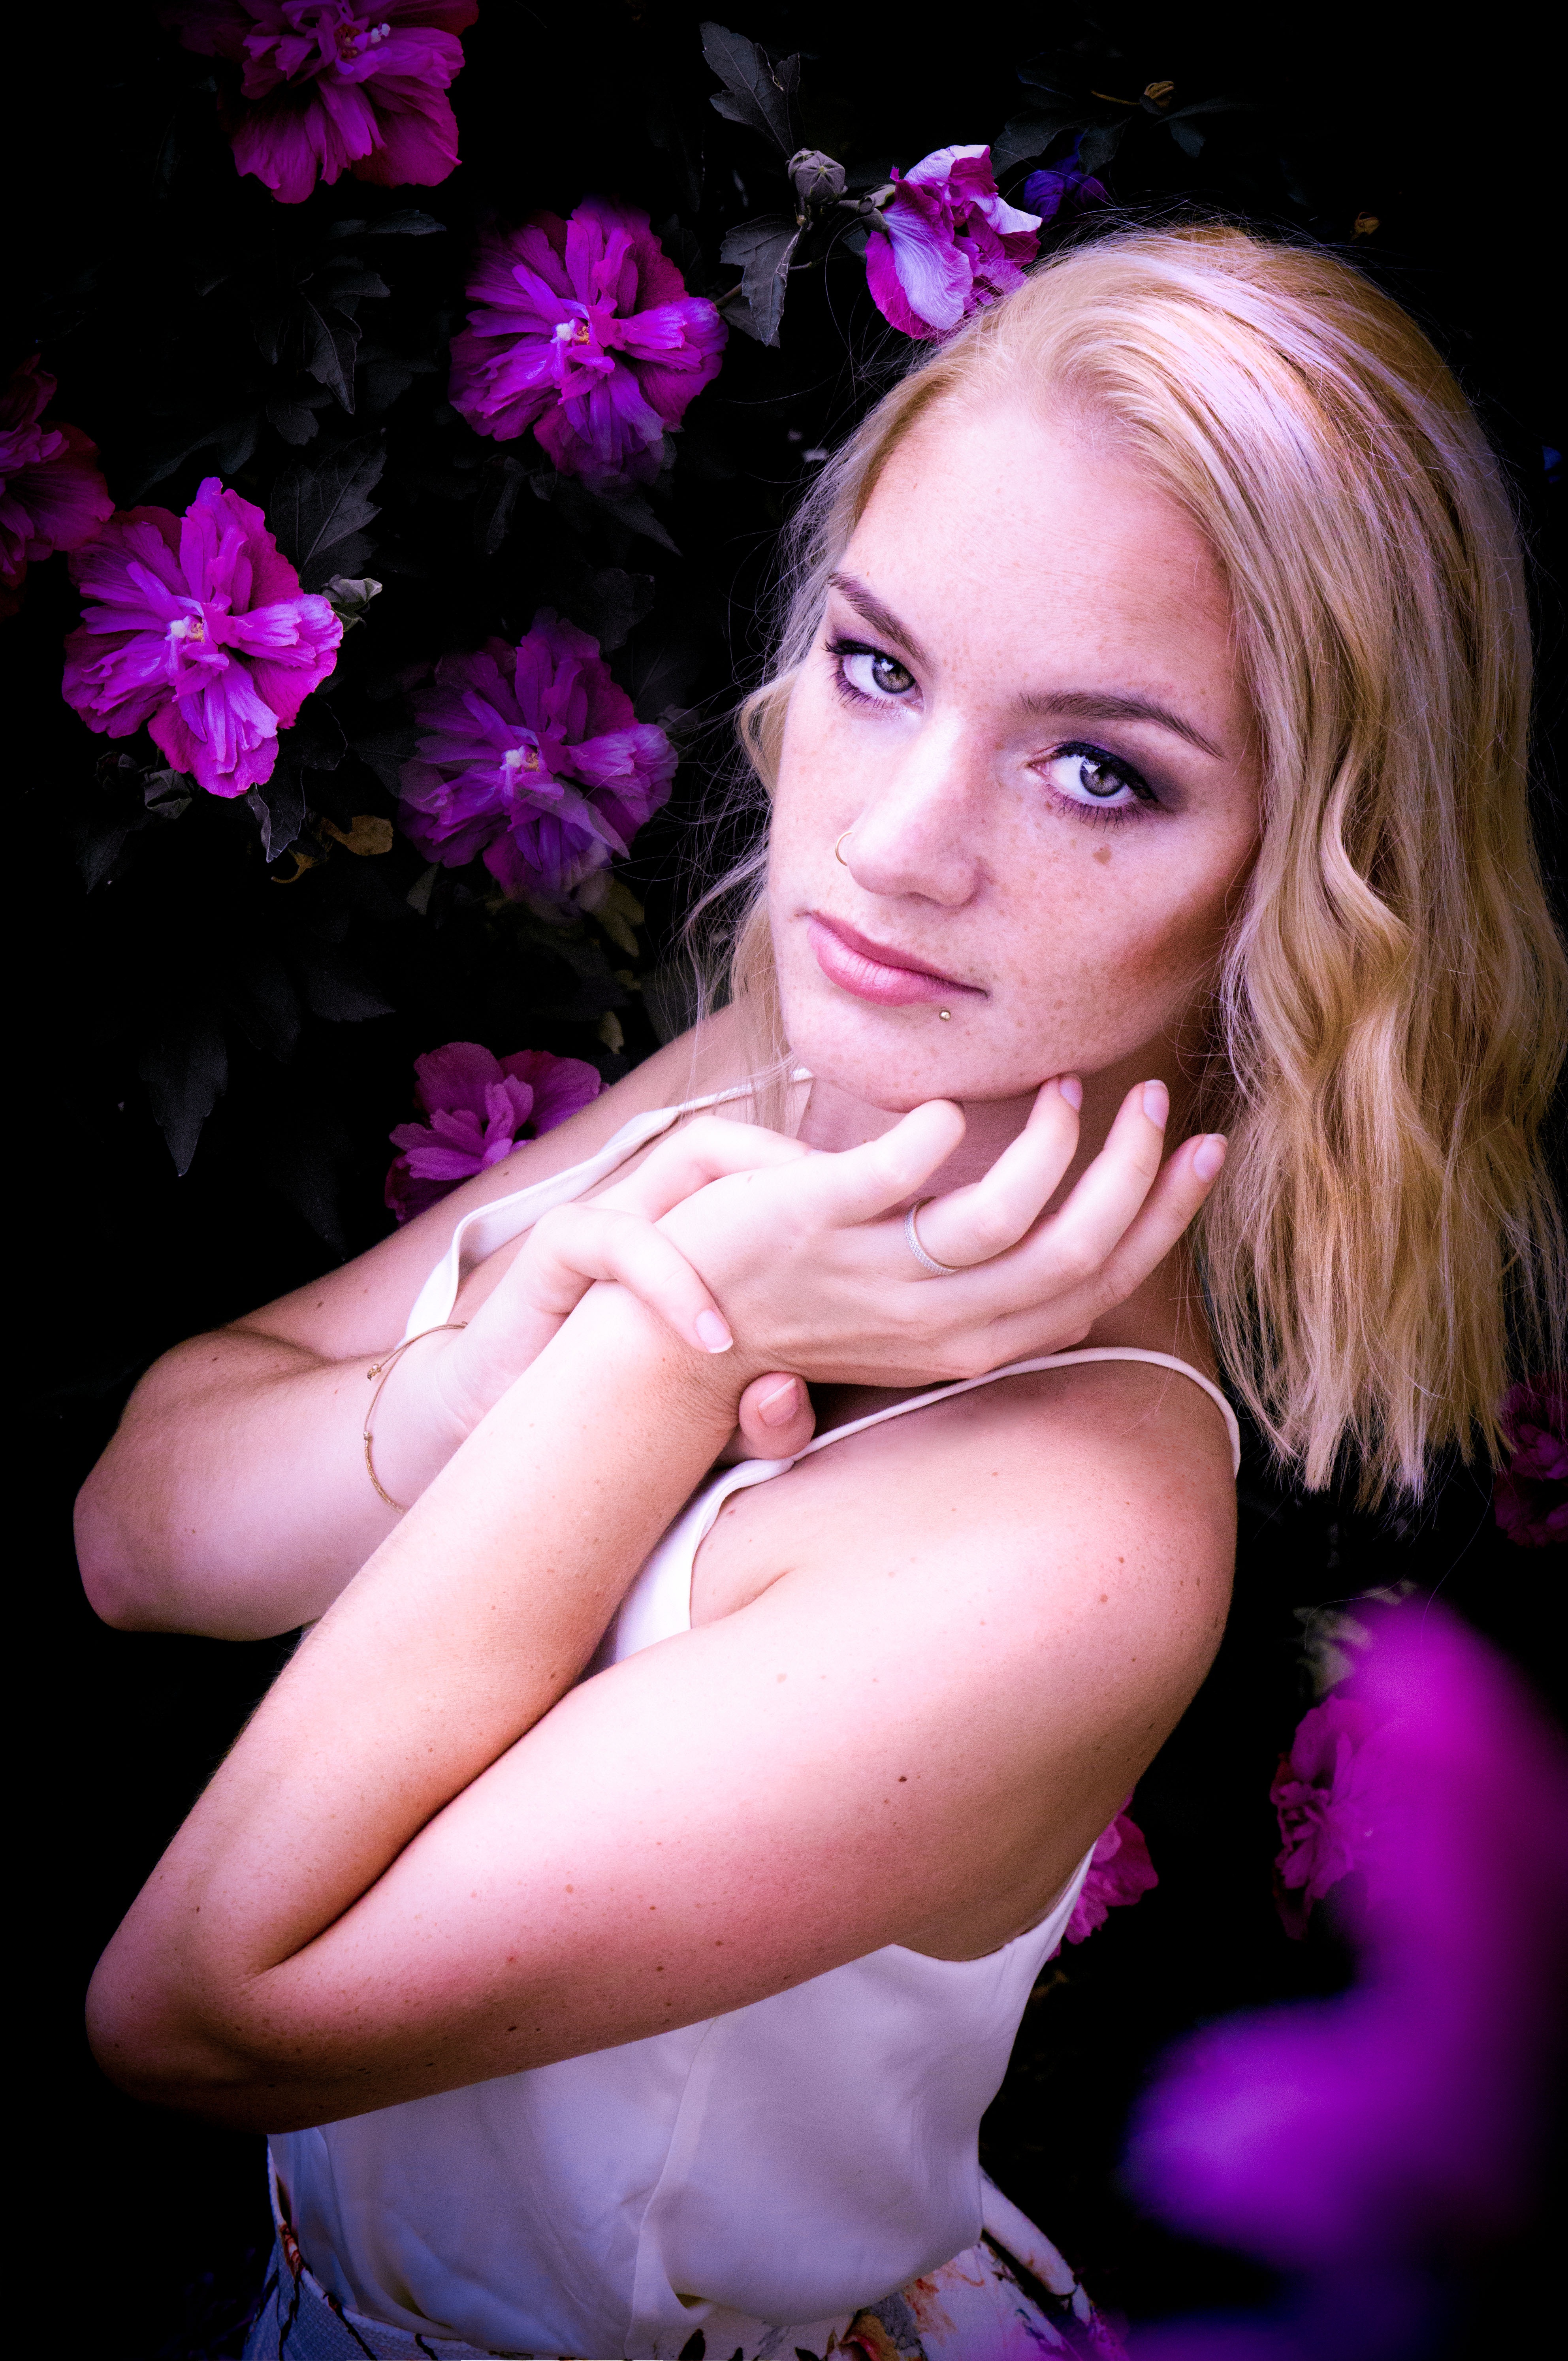
person, girl, woman, hair, camera, photography, photographer, flower, photo, female, portrait, model, romantic, human, fashion, lady, pink, hairstyle, recording, mysterious, women, eye, photograph, beauty, joy, beautiful, blond, pretty, photo shoot, portrait photography, art model